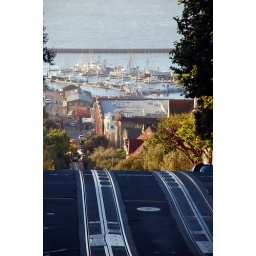
These can be semi scary in car when approaching. The street seems to just disappear below you.